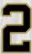
Number: 2